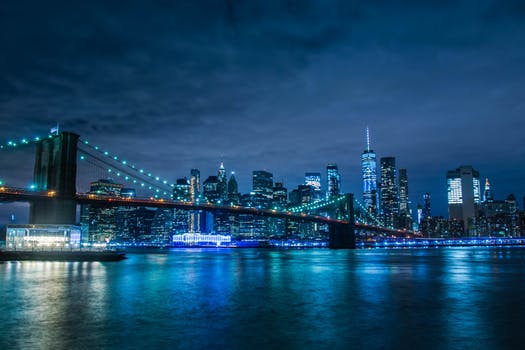
Label: No Watermark